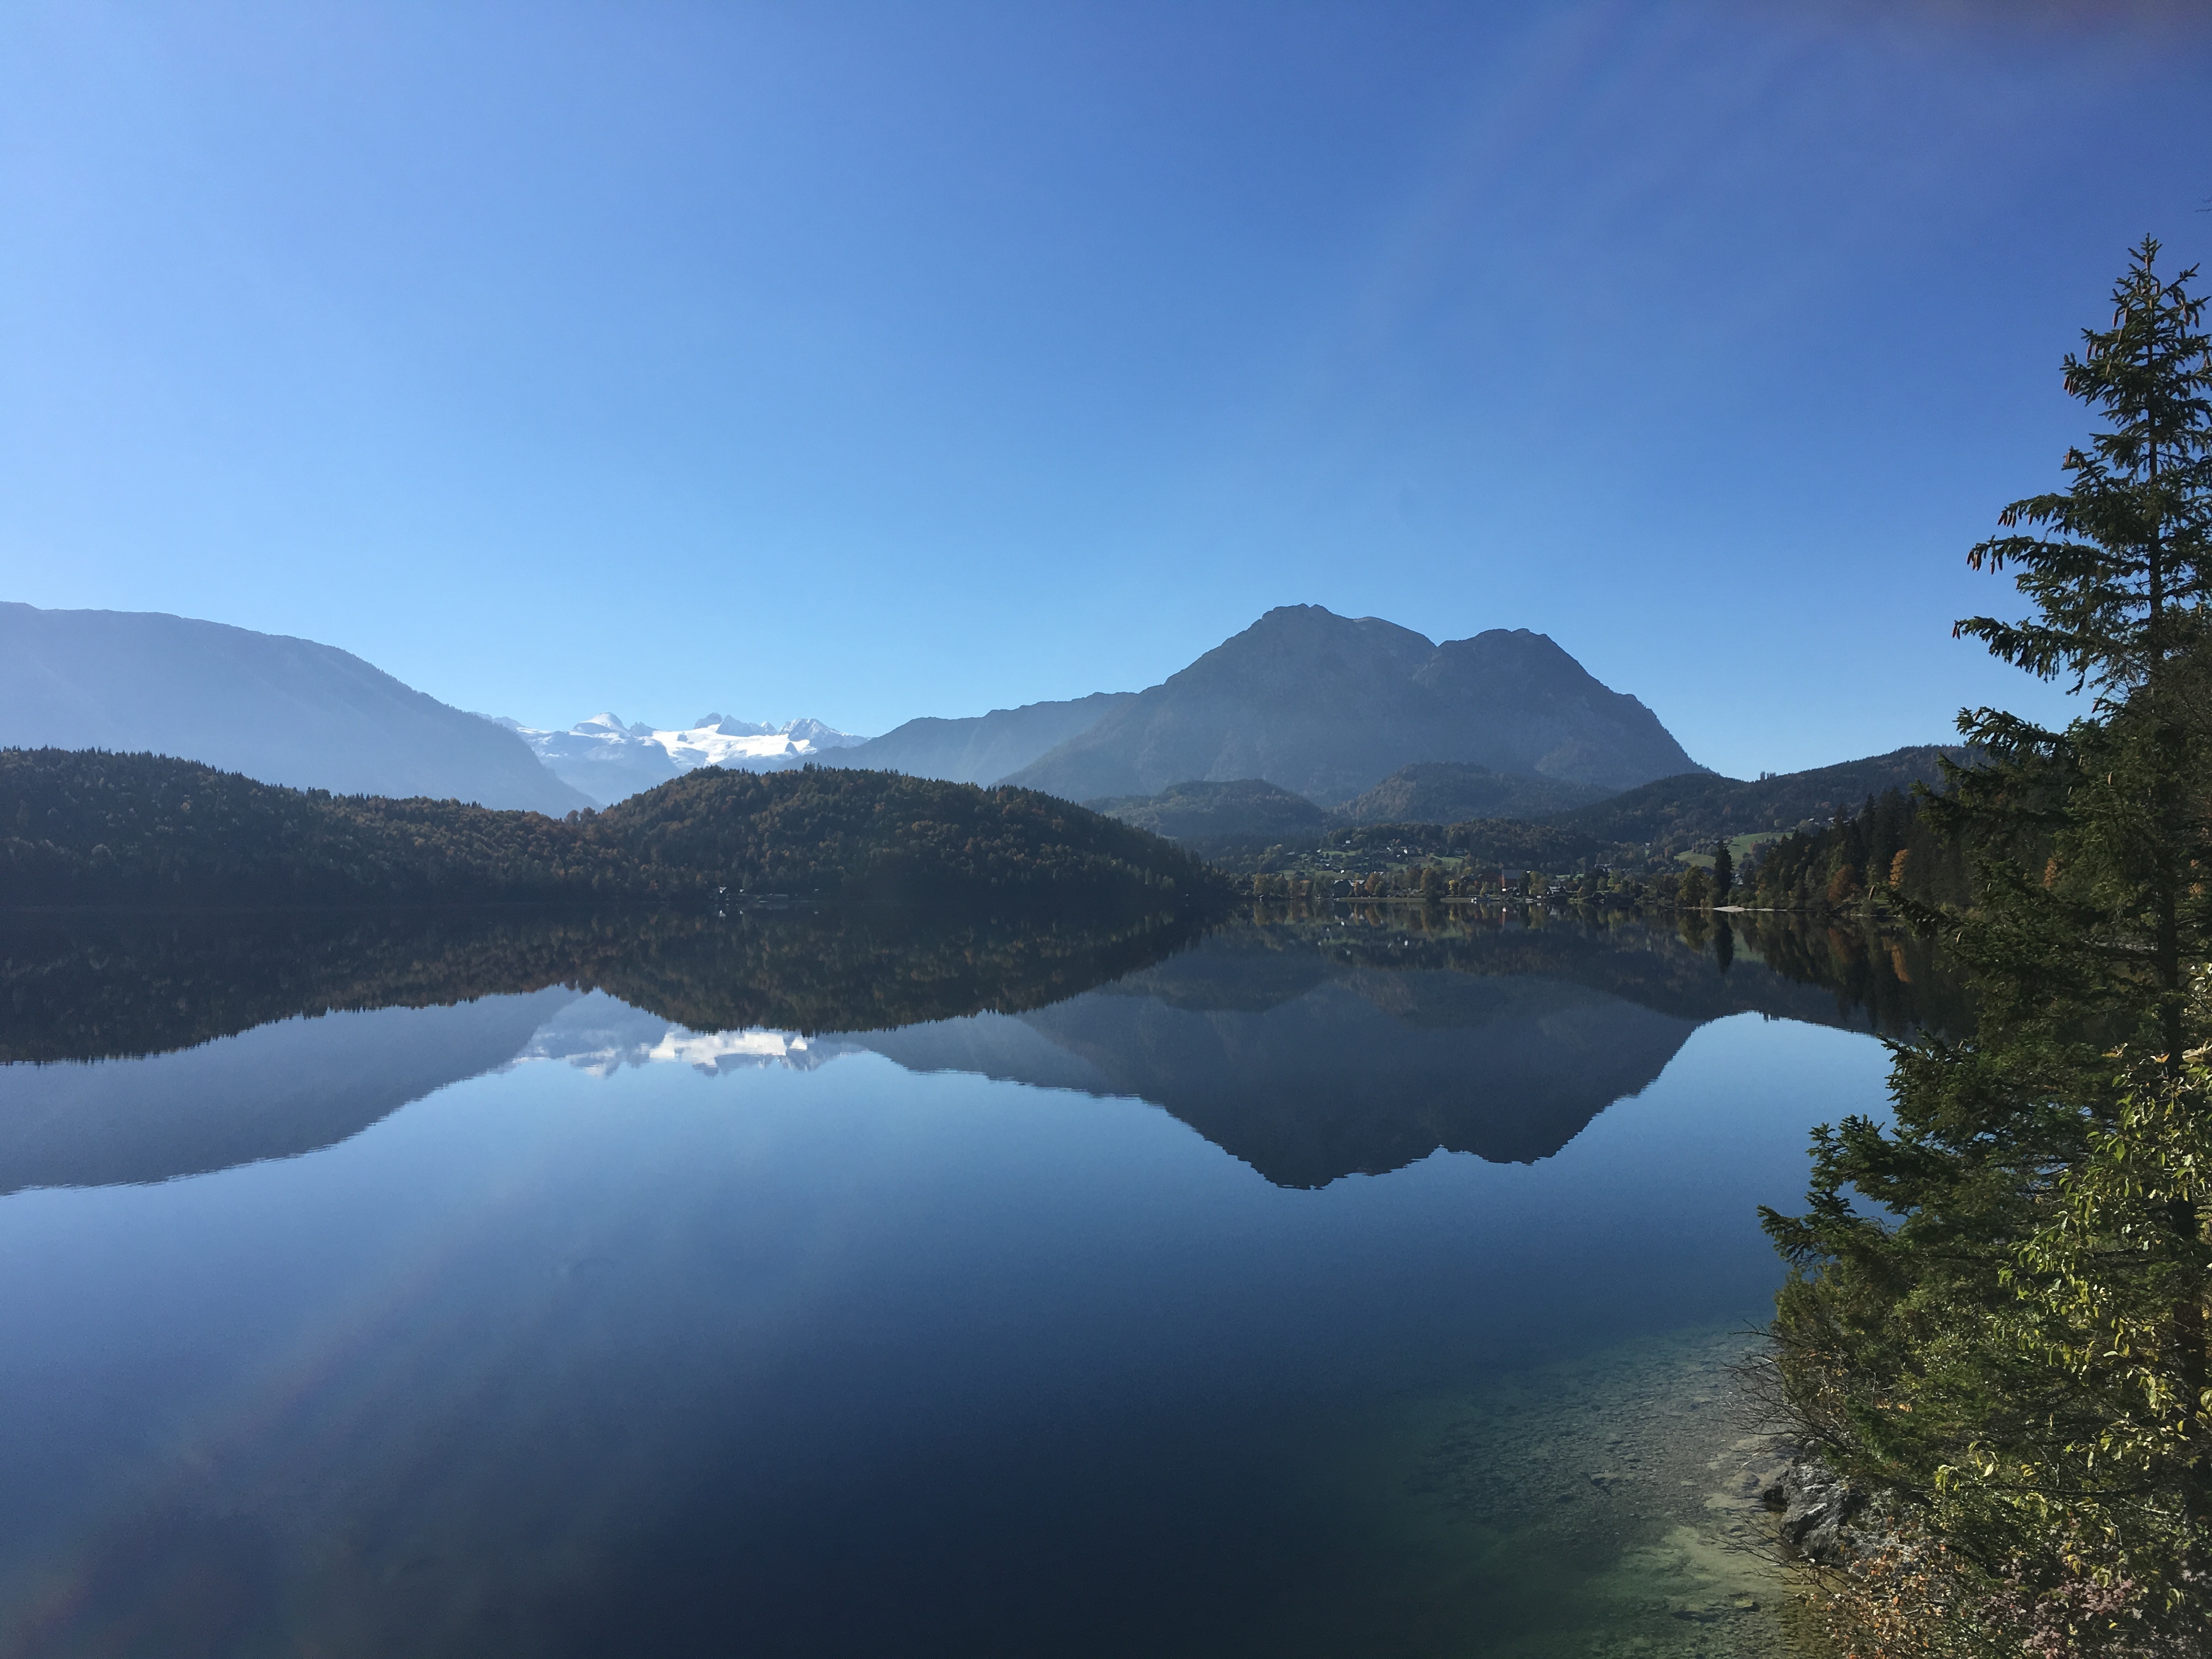
landscape, water, nature, wilderness, mountain, cloud, morning, lake, mountain range, reflection, fjord, reservoir, lakeside, body of water, fell, loch, crater lake, bad aussee, atmospheric phenomenon, mountainous landforms